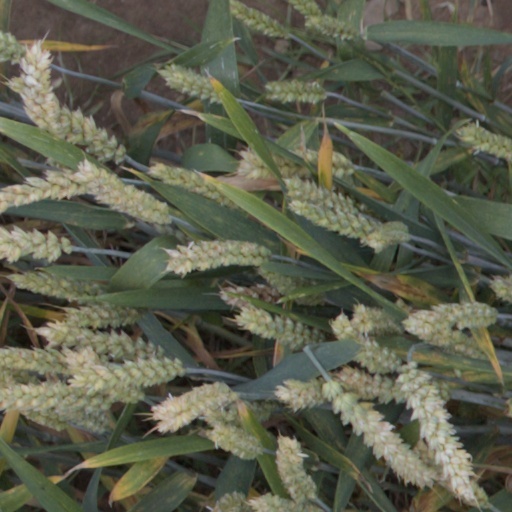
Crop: wheat